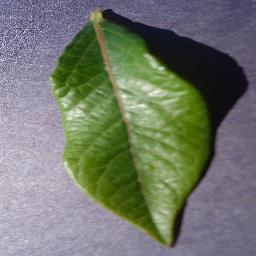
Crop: blueberry
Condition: healthy